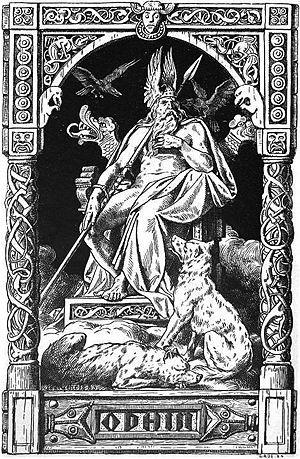
Dans la mythologie nordique, Hugin et Munin sont les deux corbeaux messagers qui accompagnent Odin. À l'aube, ils partent et parcourent les neuf mondes et reviennent le lendemain matin pour rapporter au dieu ce qu'ils ont vu et entendu, en le lui murmurant à l'oreille.
Le terme odinisme est un terme désignant de façon générique, la version néo-païenne la religion nordique ancienne. Le mot odinisme provient du nom du dieu Óðinn, la principale divinité du panthéon nordique.